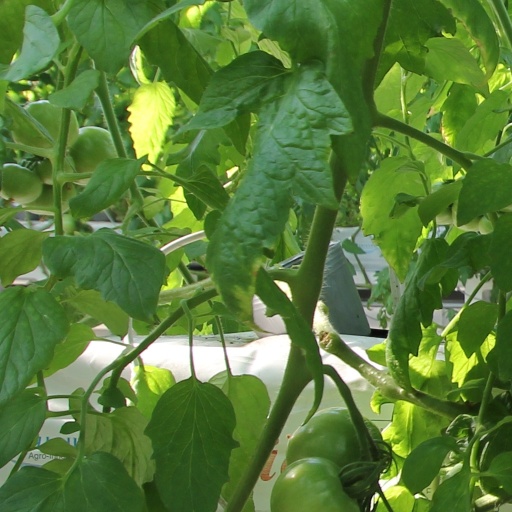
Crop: tomato